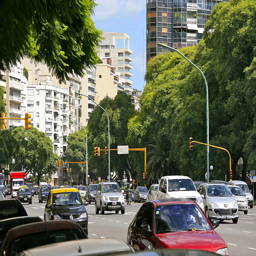
Lots of cars are passing by the busy street.
A busy road with many oncoming cars on a sunny day.
a city with passing cars and trees and buildings in the background
Several traffic lights on a busy city street.
a bunch of cats travel down a city street